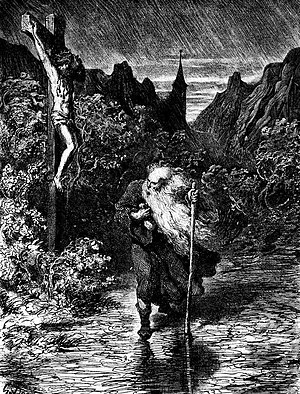
Den Evige Jøde
Gravures pour la Légende du Juif errant af Gustave Doré, 1856.
Den Evige Jøde er en figur fra kristen folklore, en jødisk mand, som ifølge legenden hånede Jesus på hans vej til korsfæstelsen og derefter blev forbandet til at skulle vandre rundt på jorden indtil Jesu genkomst. Beskrivelsen af, hvordan jøden spottede Jesus, varierer i forskellige versioner af beretningen ligesom hans karakter; nogle gange siges han at være en skomager eller handelsmand, og andre gange formodes han at være dørmanden på Pontius Pilatus' ejendom og dermed en romer snarere end en jøde.